Sydney Metro Northwest

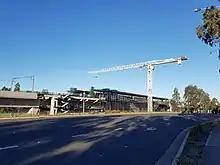
Construction of Rouse Hill station in July 2018, one of several stations along the elevated section of the line

In June 2013, the Tunnels and Station Caverns (TSC) contract was awarded to a joint venture involving Thiess and John Holland, and Dragados.